Orange, New Jersey

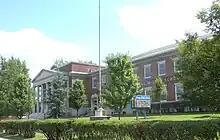
Orange Middle School

The City of Orange is served by the professional firefighters of the city of Orange Fire Department (OFD). Founded in 1872, the OFD operates out of two fire stations, located at 419 Central Avenue and 257 Washington Street. The firefighting apparatus consists of two fire engines, two quints and a ladder truck.